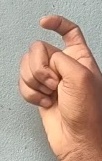
ASL sign: X